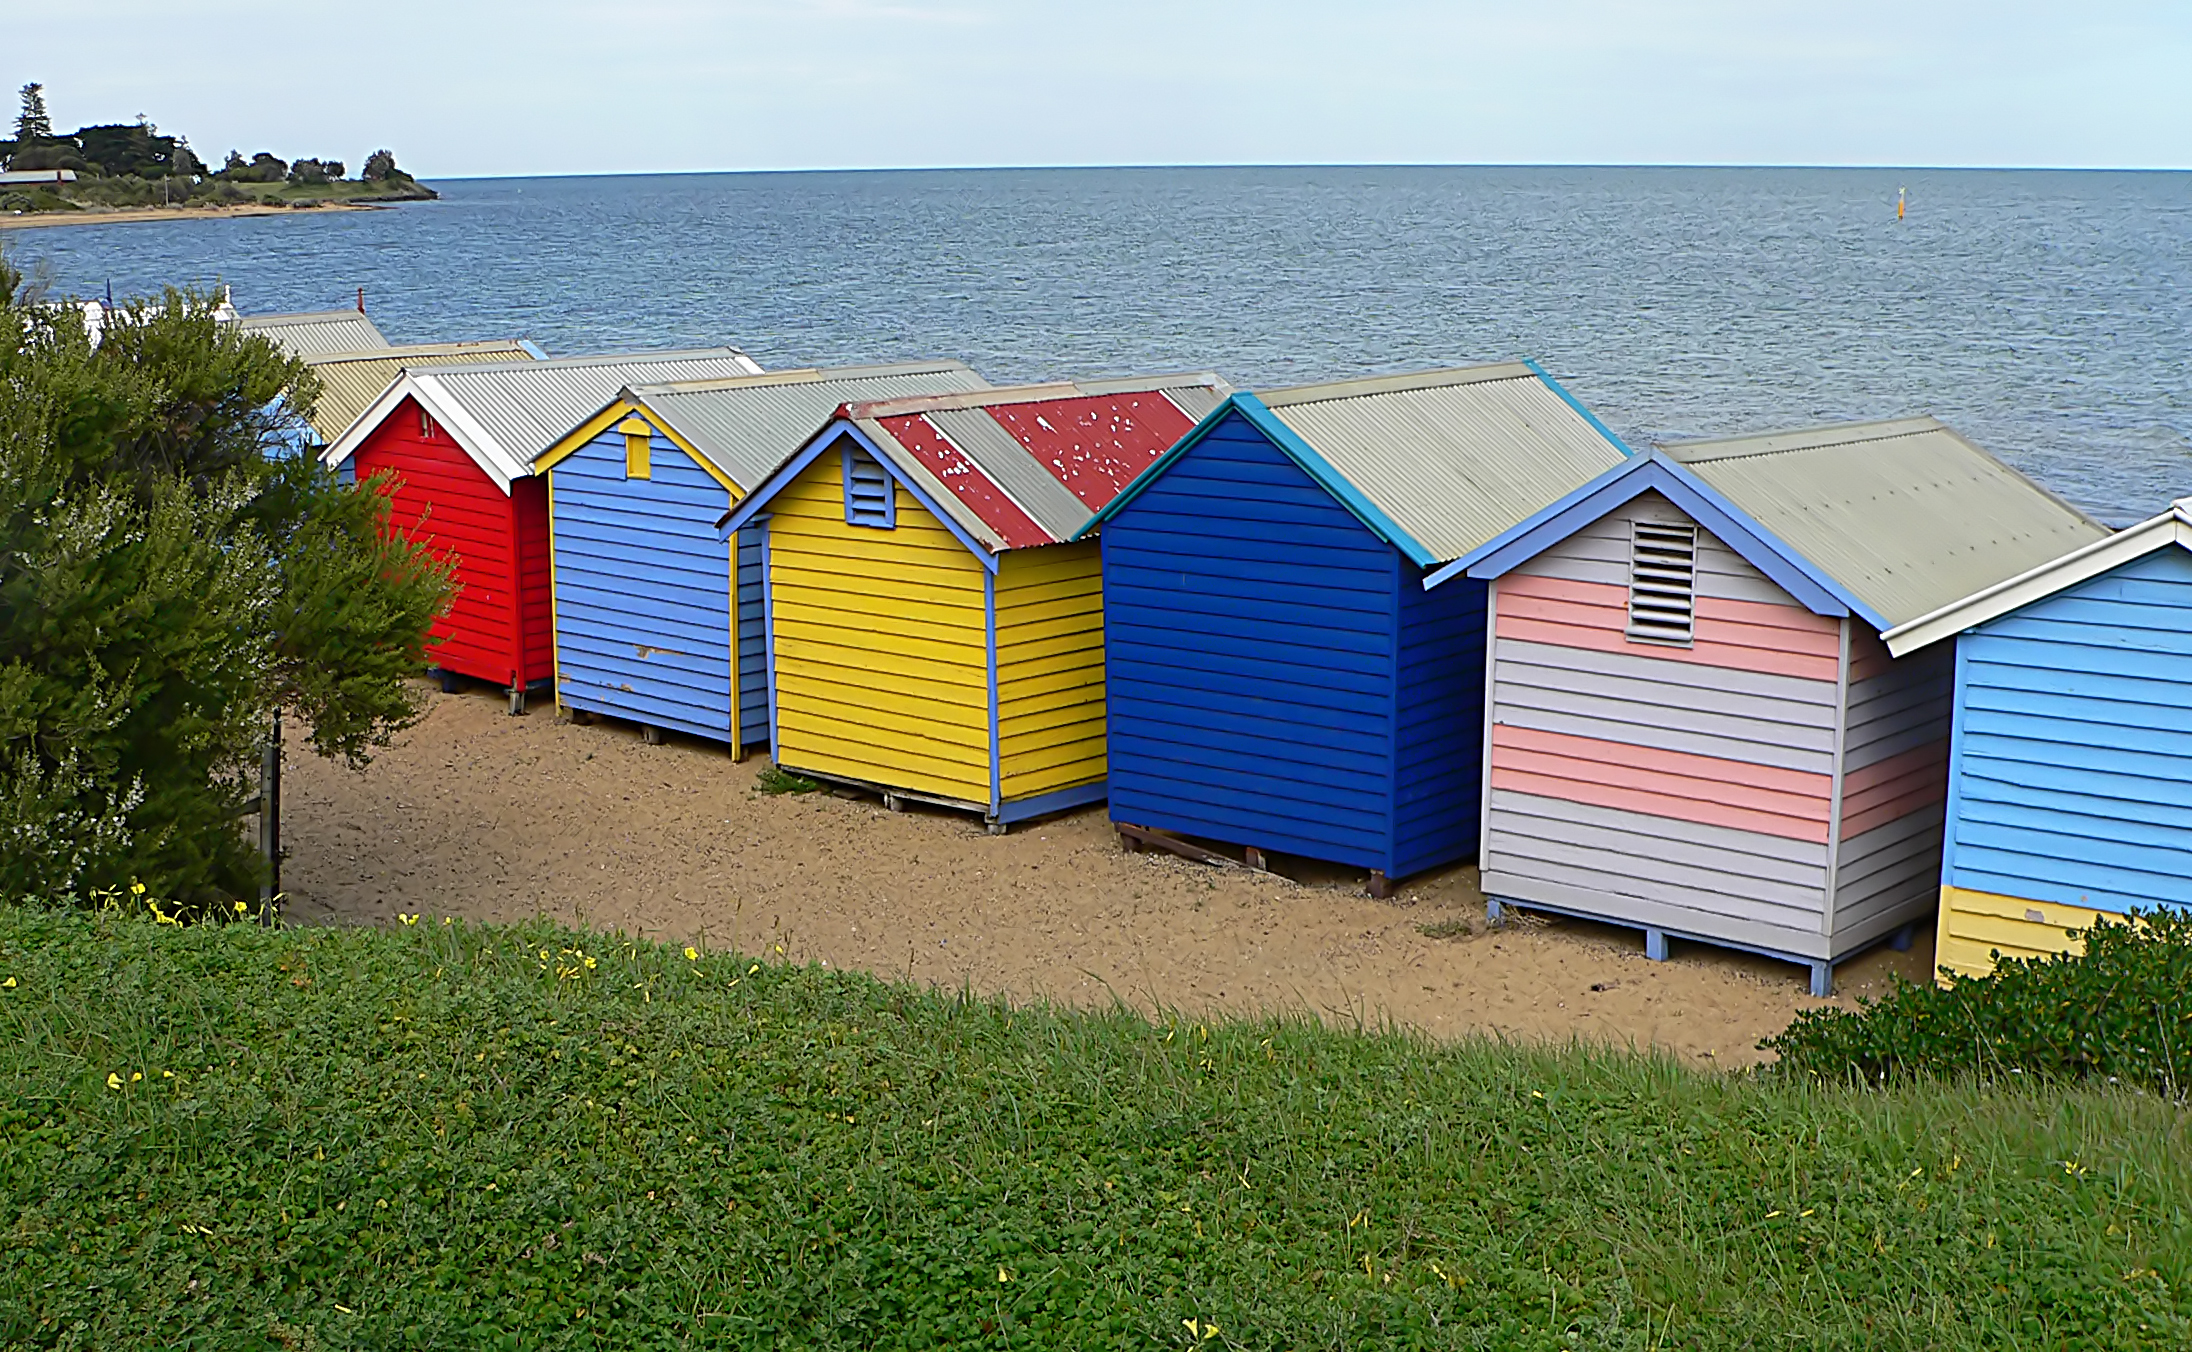
house, building, shed, hut, shack, cottage, property, australia, colours, melbourne, bridgecamera, bathingboxes, colouredsheds, colourfulbathingboxes, brightcolours, colouredboxes, brightonbeach, real estate